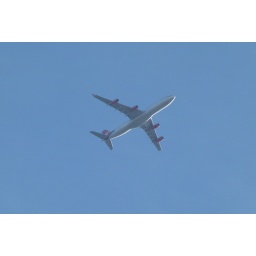
Taken flying over my house